Square dancing (China)

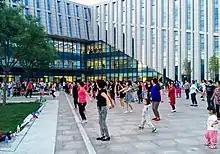
A mixed-age group of square dancers in Beijing, June 2017

Dancers organize themselves into rank and file. The front rank comprises the most proficient dancers, the best being in the center. Each rank back from the one in front contains dancer who are less proficient. All the dancers face forward. This allows dancers to learn from those in the rows ahead. The back rank is often populated with beginners just learning the moves, while the front rows are well-coordinated.